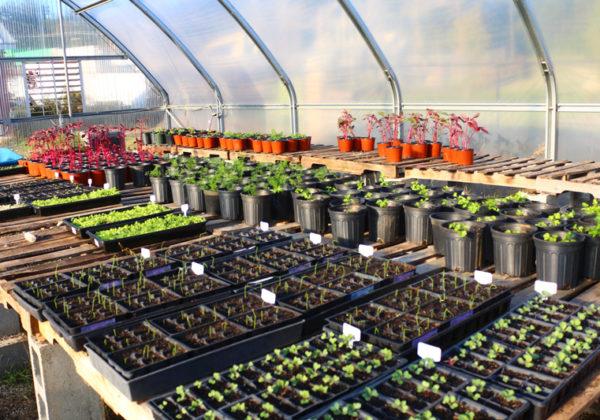
Eneo la ardhi likiwa na nyasi fupi na uoto wa asili wenye rangi nzuri ya kijani, pamoja na miti mingi huku pia ukiwepo mlima mrefu ambao juu yake umetawaliwa na seruji yenye rangi nyeupe.